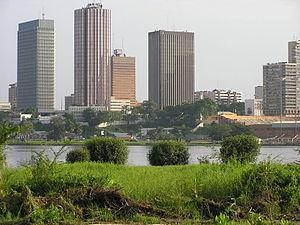
Vue des tours du centre-est du Plateau, à Abidjan en juin 2004.
Abidjan est la plus grande ville de la Côte d'Ivoire. Ancienne capitale administrative et politique du pays jusqu'en 1983, date de son transfert à Yamoussoukro, elle est également la ville la plus peuplée de l'Afrique de l'Ouest francophone, et la deuxième plus grande ville et troisième plus grande agglomération au sein de la francophonie. Capitale économique ivoirienne, elle compte selon les autorités du pays, en 2014, 4 707 000 habitants soit 21 % de la population du pays, tandis qu'elle représenterait 60 % du produit intérieur brut du pays. Seule Lagos, l'ancienne capitale du Nigeria la dépasse en nombre d'habitants dans cette région. Considérée comme le carrefour culturel ouest-africain, Abidjan connaît une forte croissance caractérisée par une forte industrialisation et une urbanisation galopante. Malgré la perte de son statut officiel de capitale de la Côte d'Ivoire, elle reste de facto le siège de la plupart des institutions administratives et politiques nationales du pays, et continue de jouer le premier rôle dans la vie politique ivoirienne.
Le Plateau est une des communes de la ville d'Abidjan, elle est entourée par la commune de Yopougon à l'ouest, au sud par la lagune Ébrié, la commune de Treichville. En tant que quartier d'affaires, il rassemble la majeure partie des activités administratives et commerciales de la ville. La plupart des grandes firmes ivoiriennes ont leur siège social au Plateau. Il est également doté d'un marché très animé.
Cet article dresse une liste des villes classées par ordre de population.